Moscow Domodedovo Airport

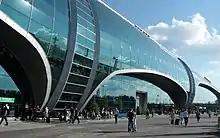
Current main building

In 2003, the airport began an expansion program designed to obtain approval for wide-body aircraft operations. The runway, taxiways, and parking areas were enlarged and strengthened. In March 2009, it was announced that the approval had been granted, making Domodedovo Airport the first airport in Russia approved for new large aircraft (NLA) operations such as the Airbus A380. The approval signifies that its operations areas comply with size and strength requirements of ICAO Category F standards. The airport has ILS category III A status.